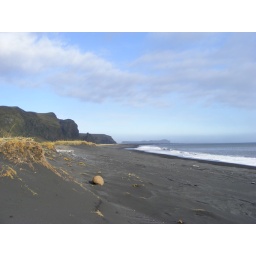
A pretty view of the coast in Vik (if i remember correctly), complete with black volcanic sand.